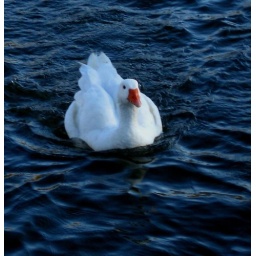
A fluffy white duck in the lake at the park.